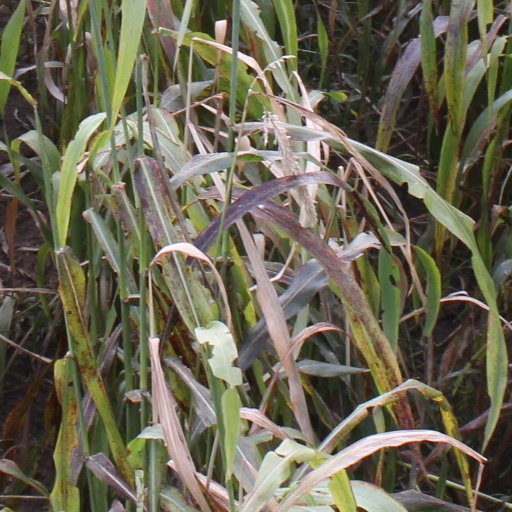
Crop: sorghum